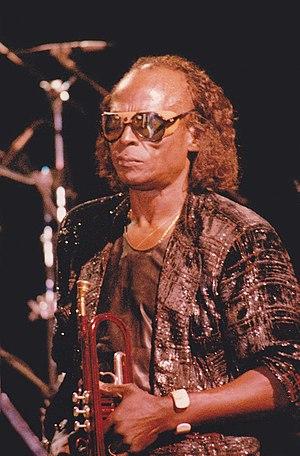
Miles Davis à Strasbourg (de face)
Le musée institut du Jazz de Gênes est un musée du jazz et du blues de l'an 2000, du Palazzo Ducale de Gênes, en Ligurie en Italie.